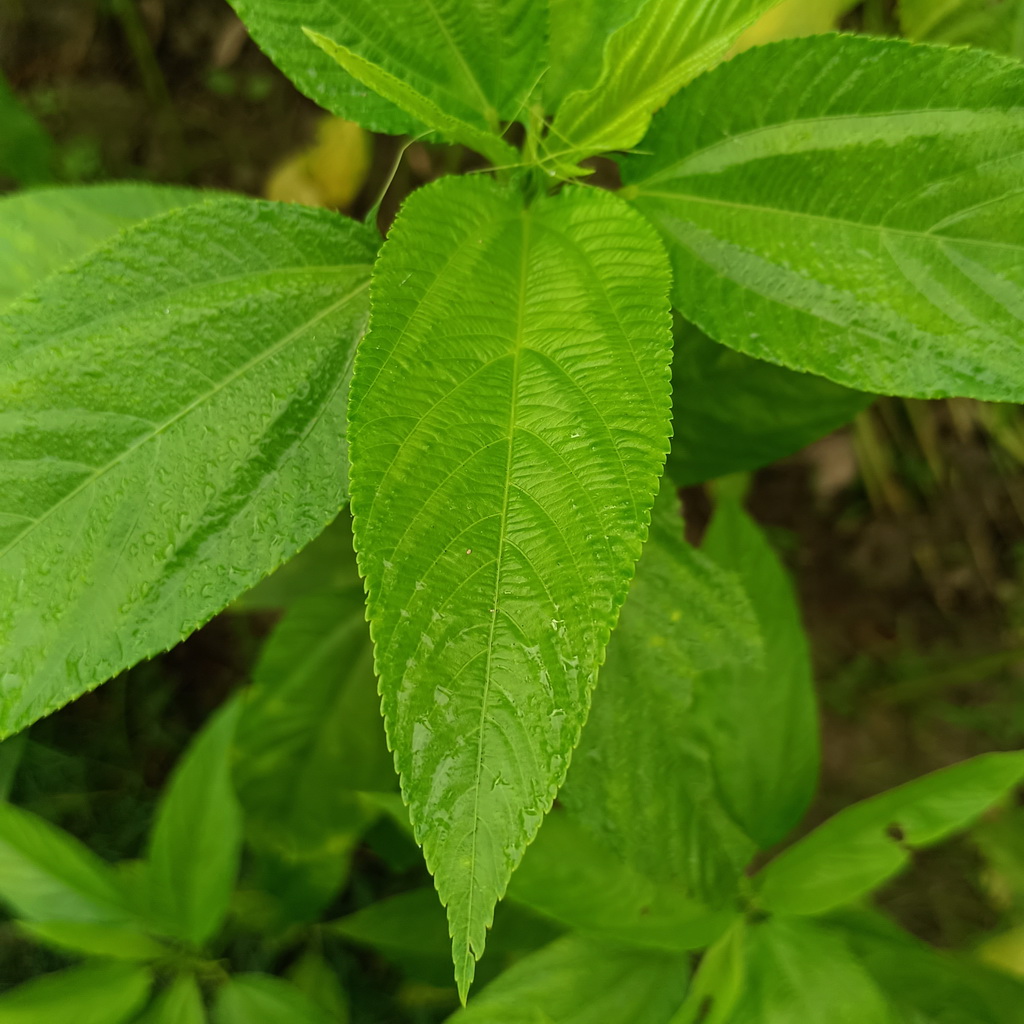
Label: Fresh